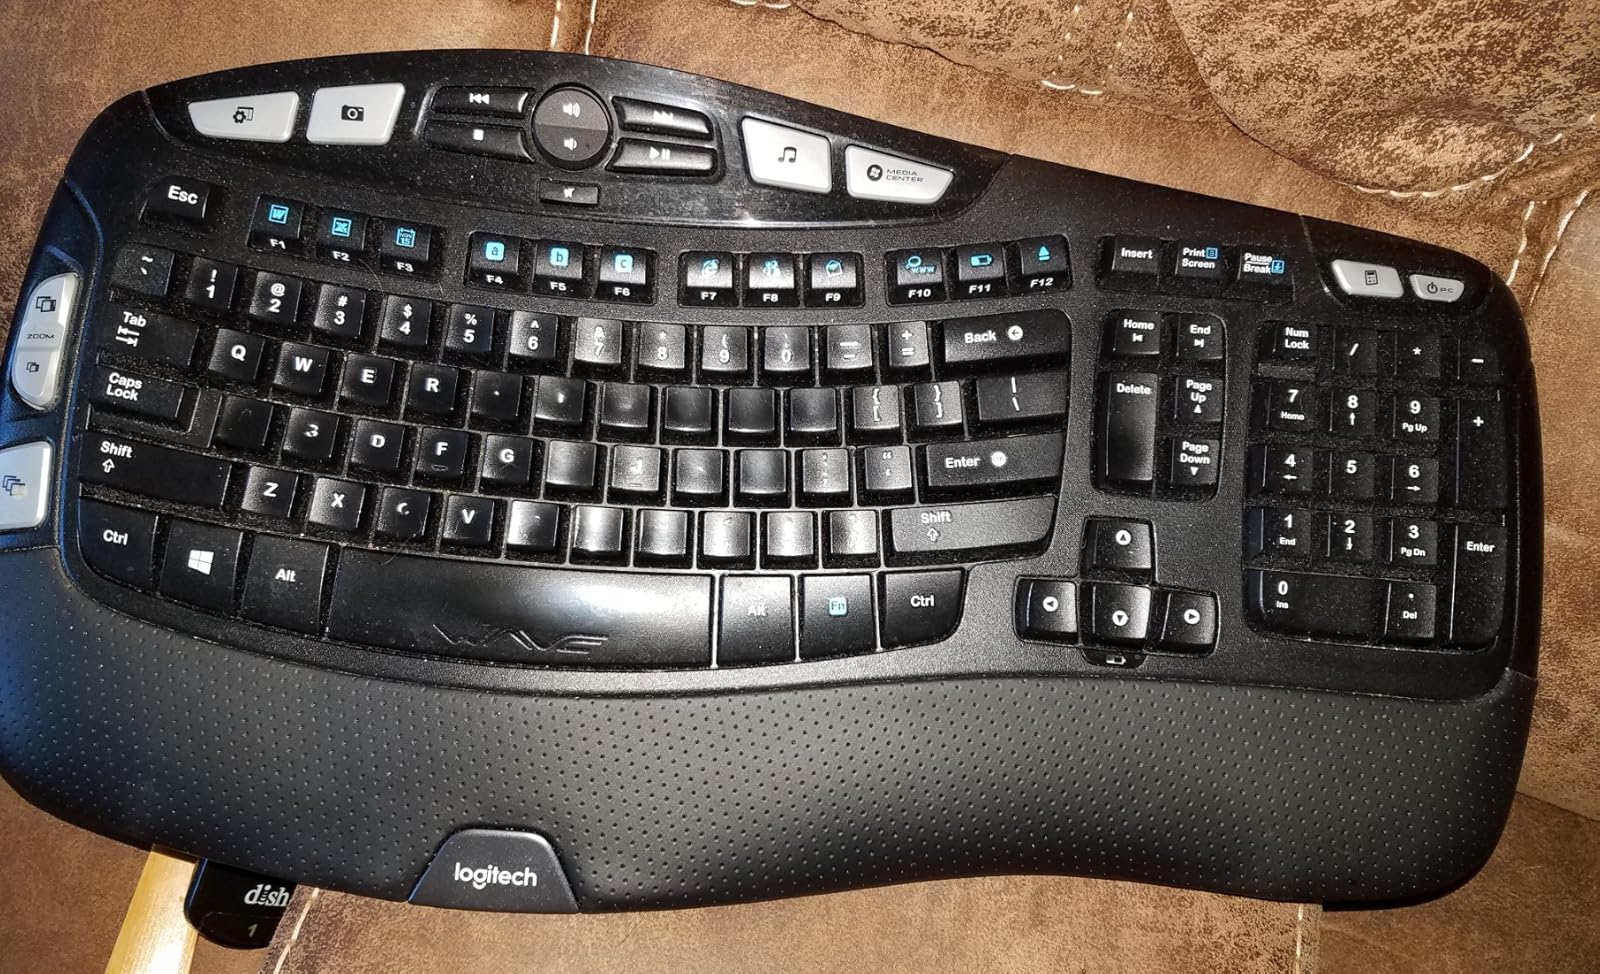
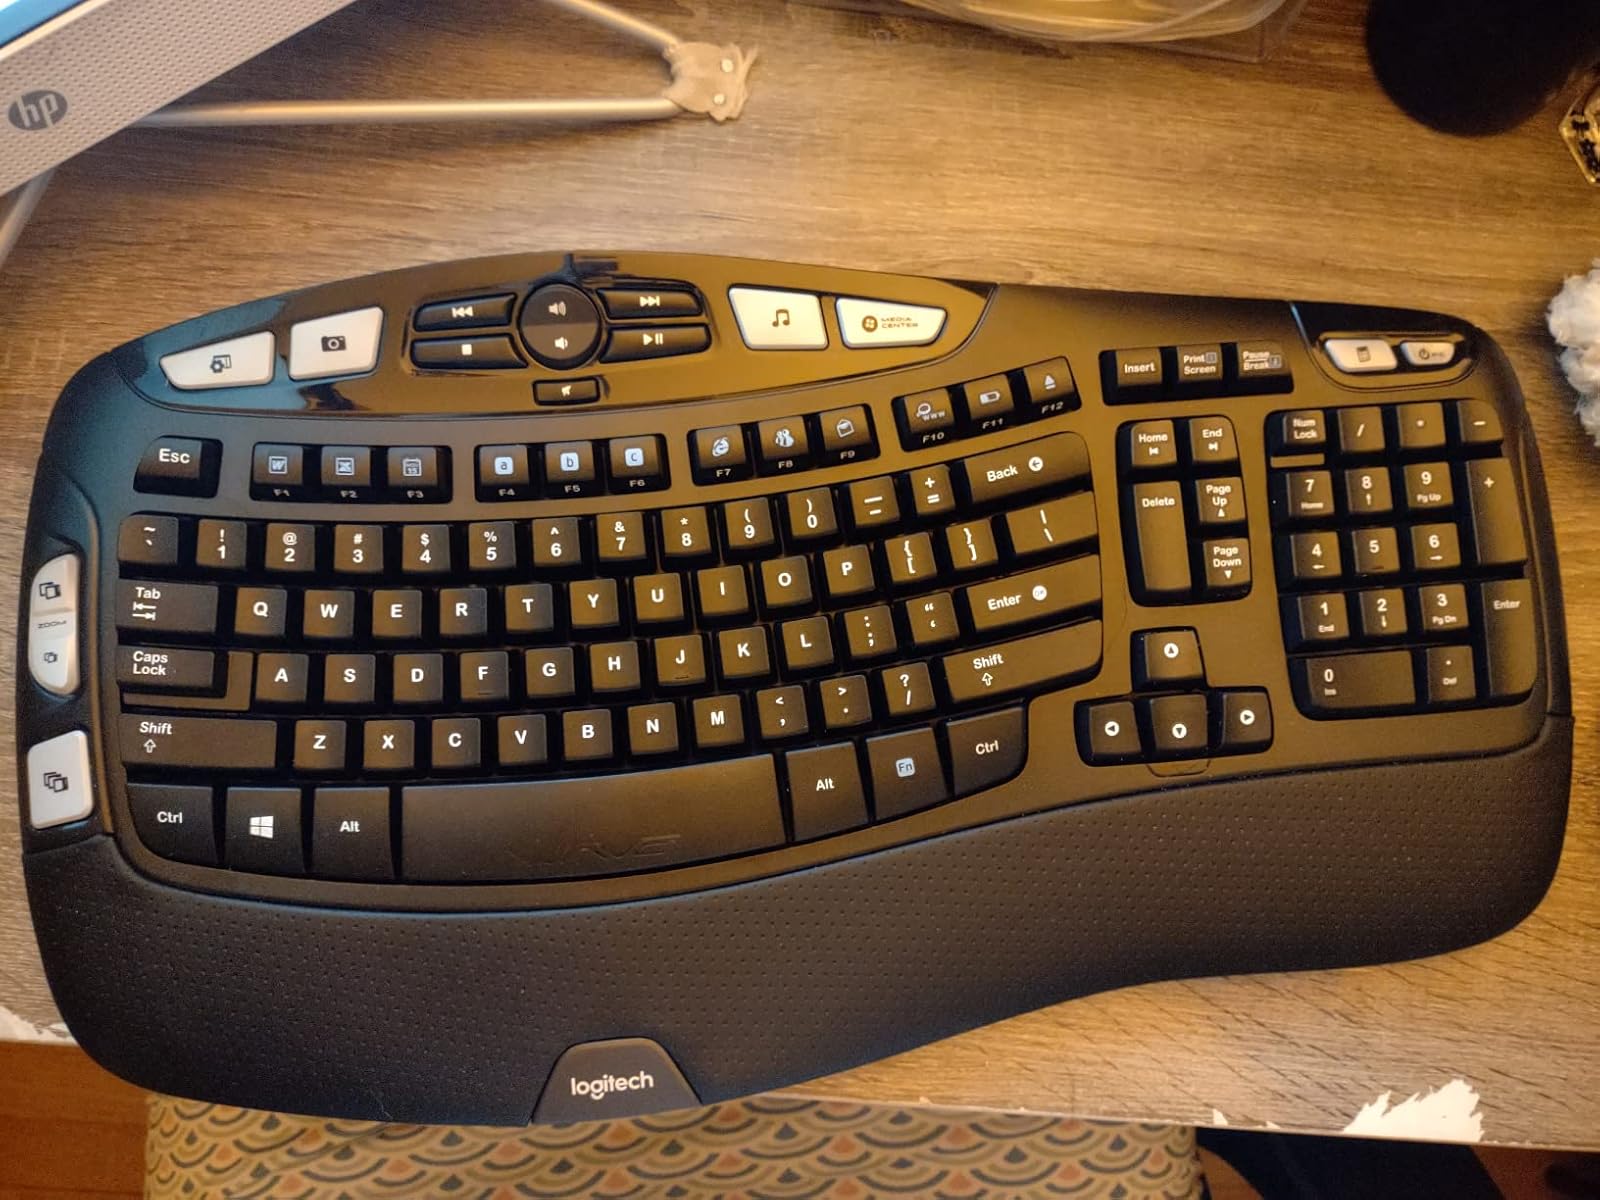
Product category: keyboard
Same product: yes